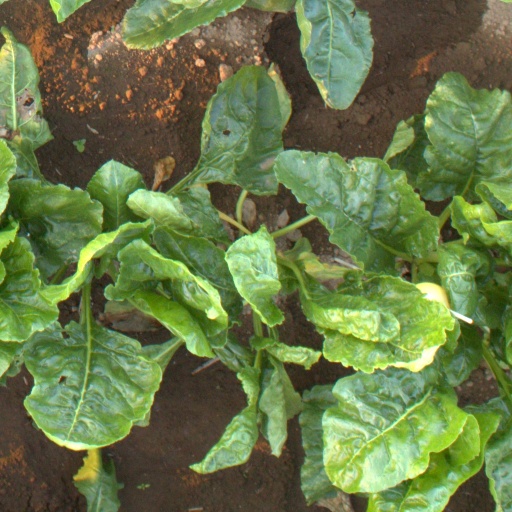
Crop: sugar beet